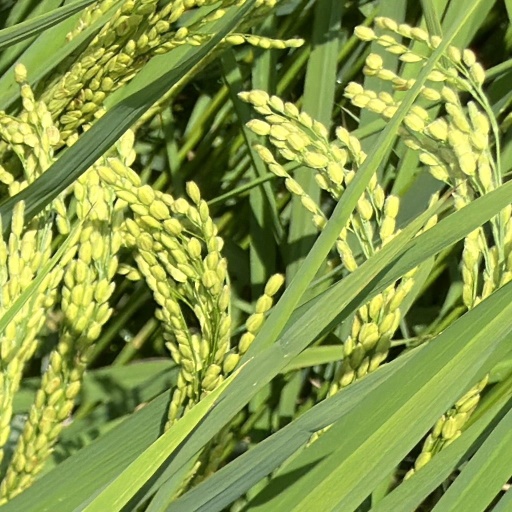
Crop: rice